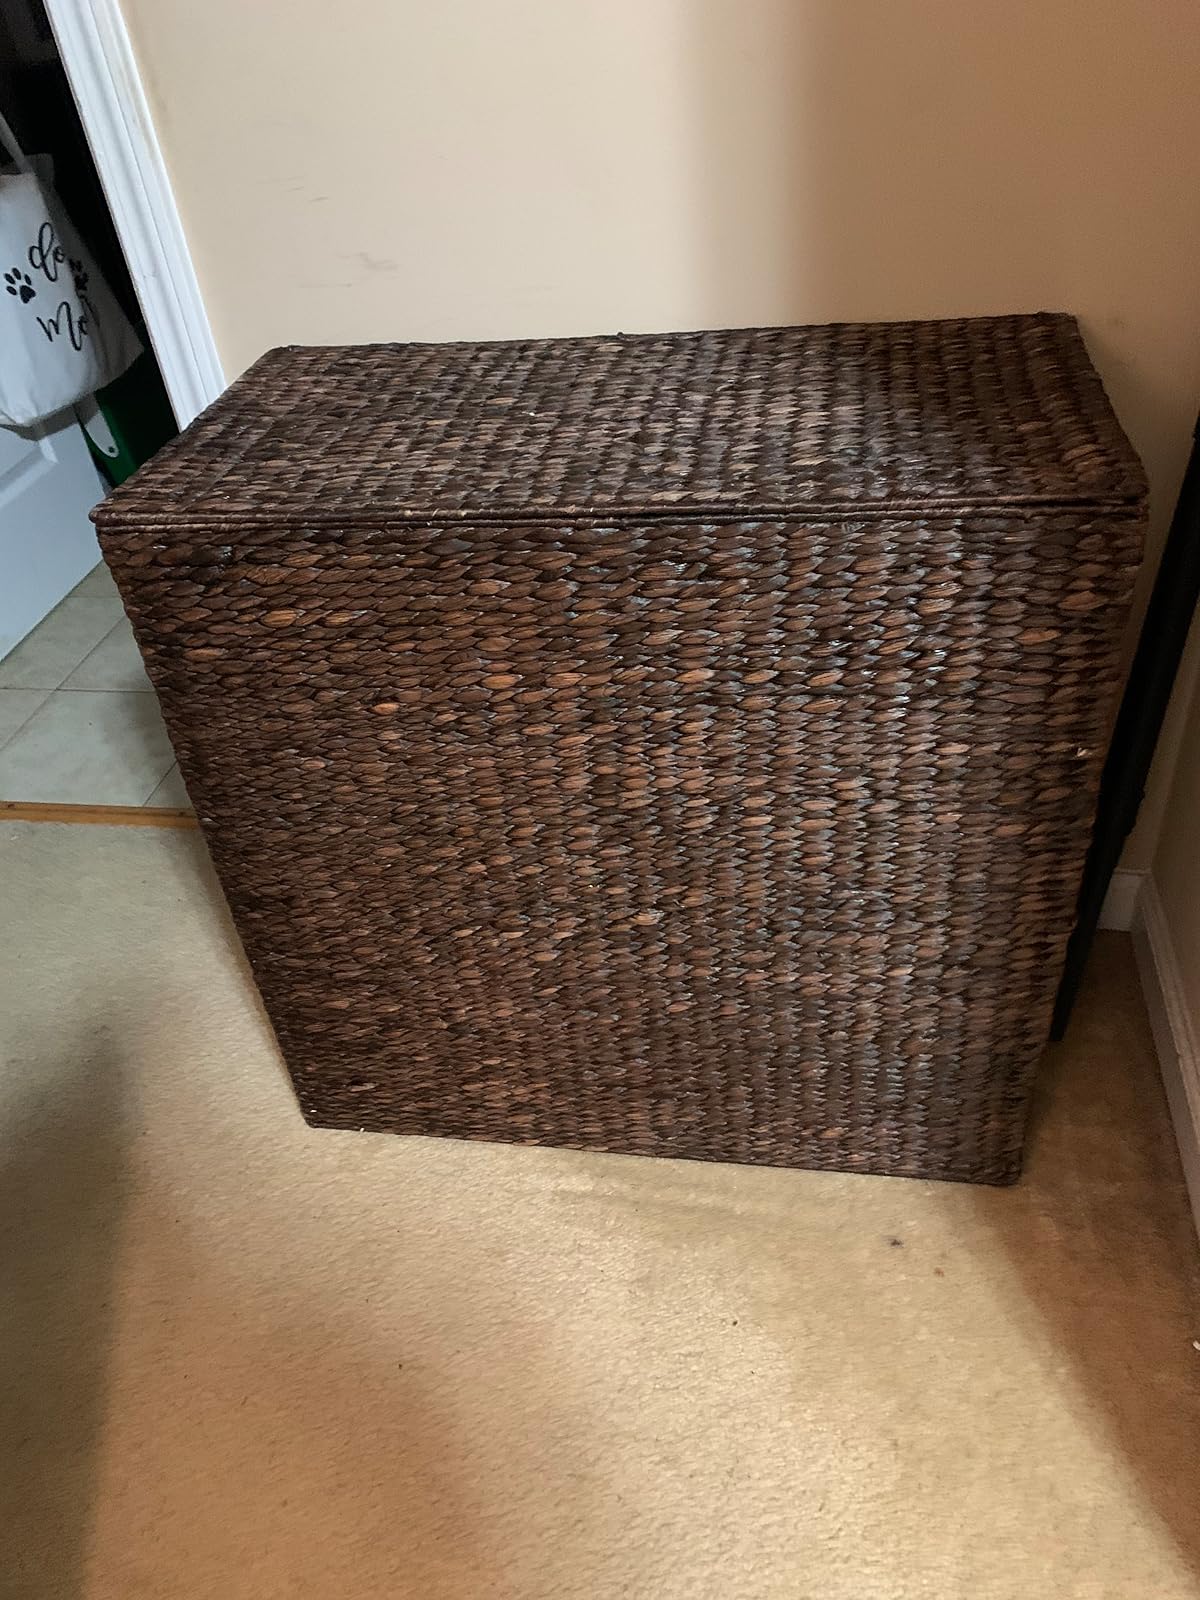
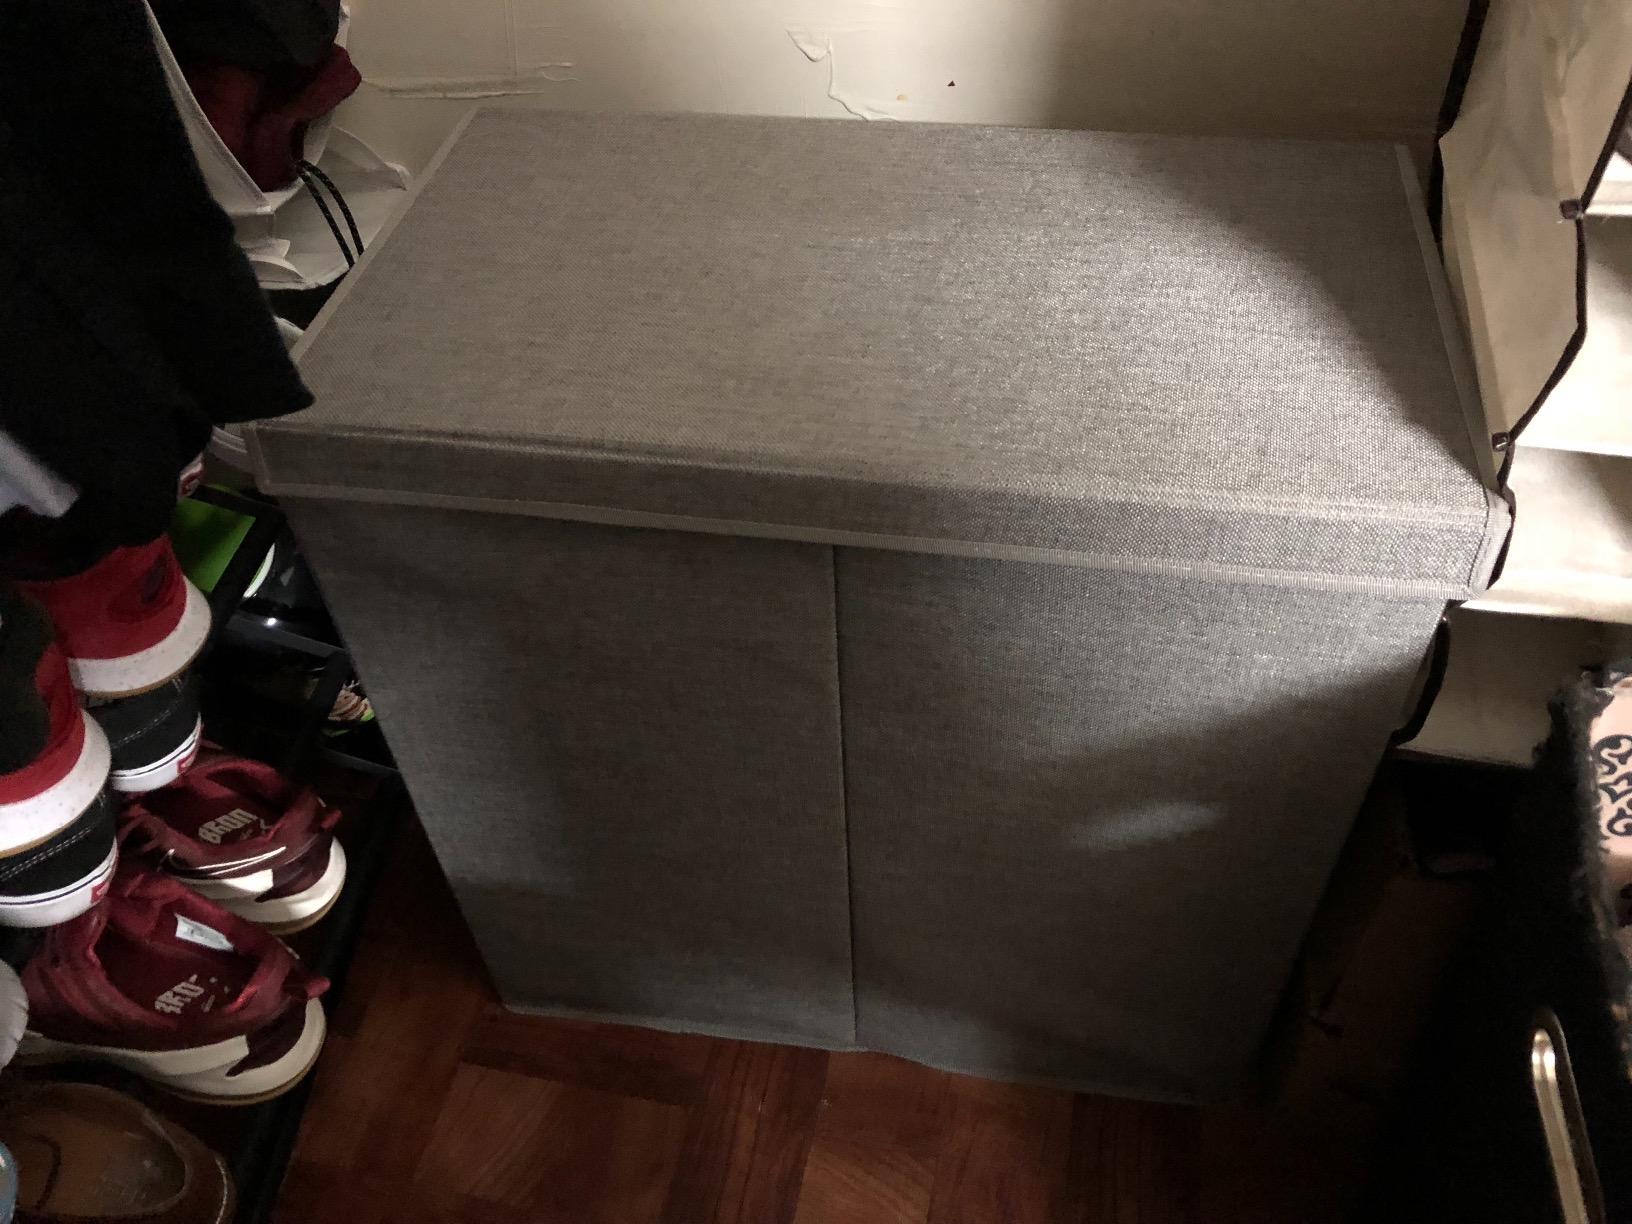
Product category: items_hamper
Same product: no